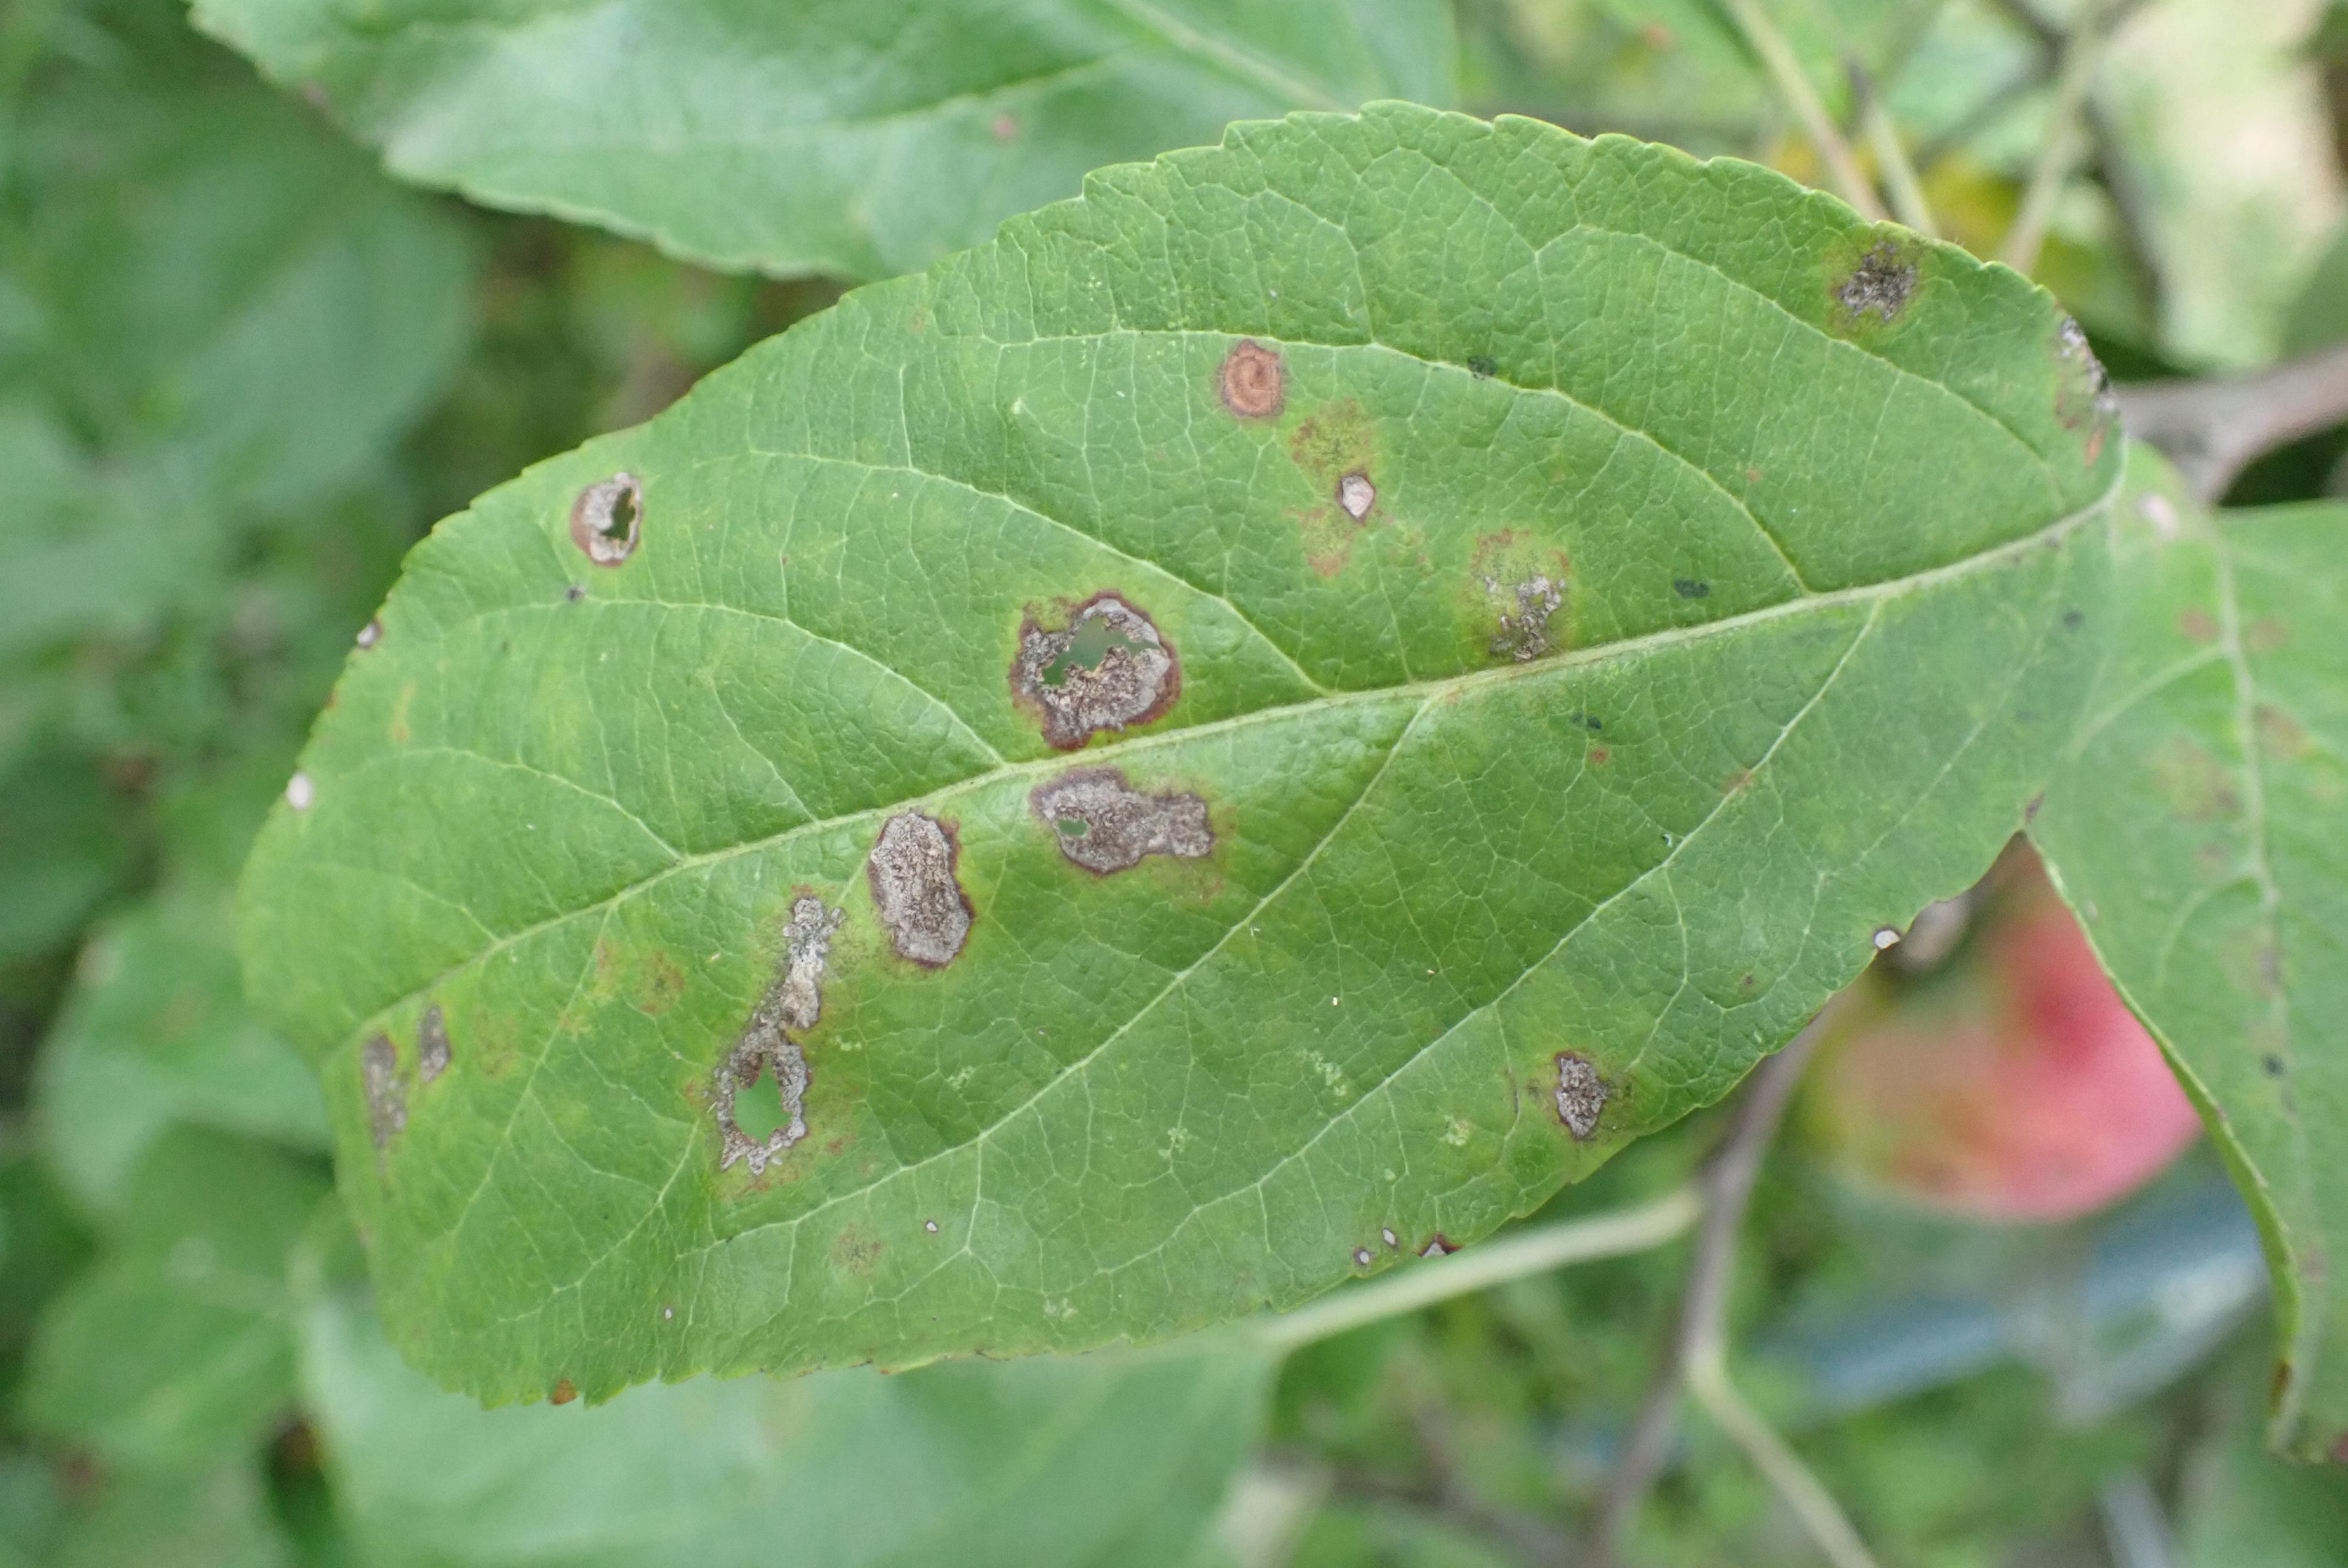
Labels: scab, frog_eye_leaf_spot